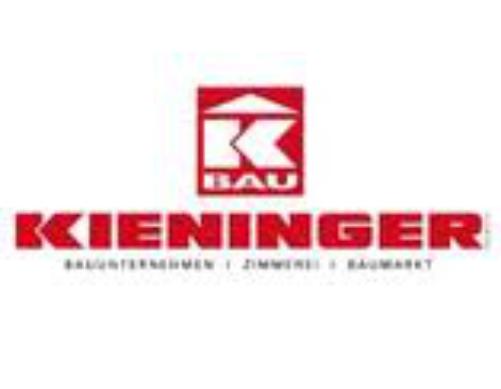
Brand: Kieninger
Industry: Necessities